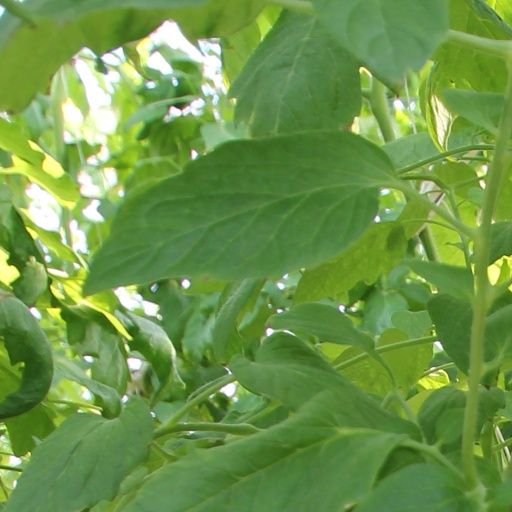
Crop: tomato